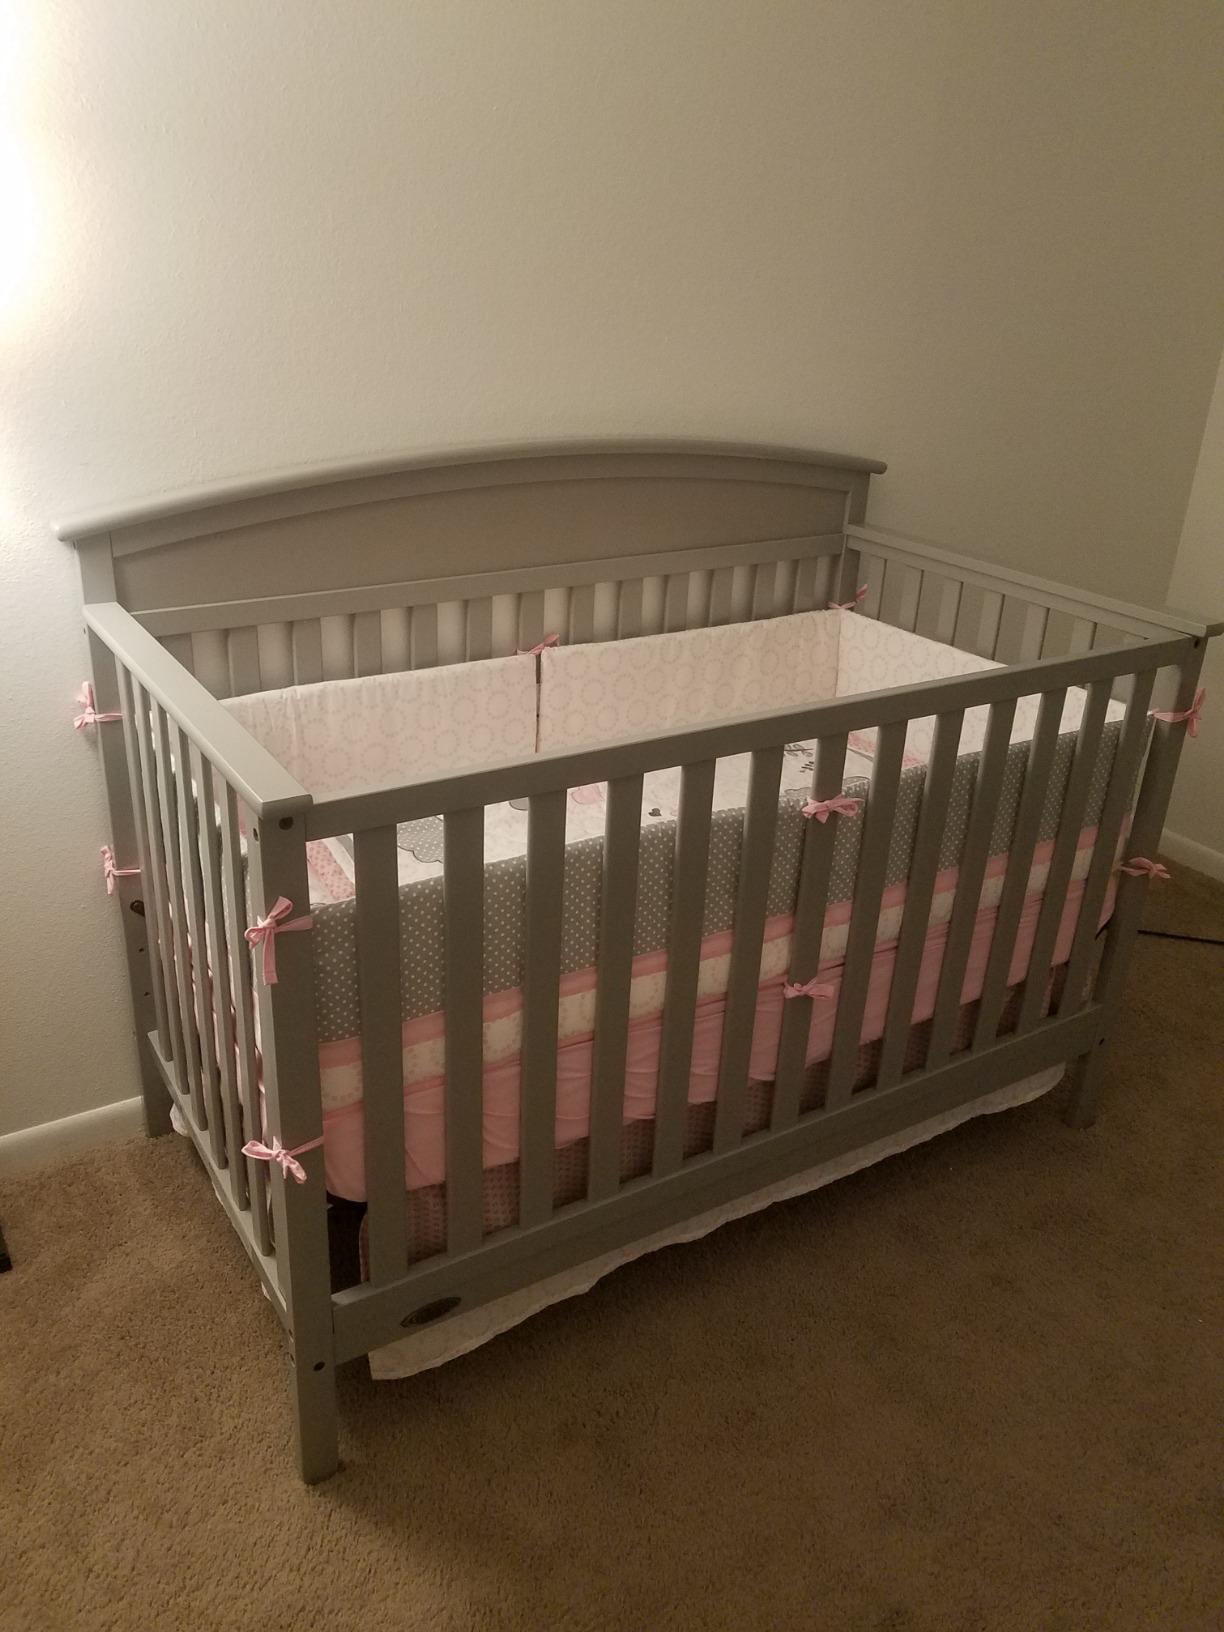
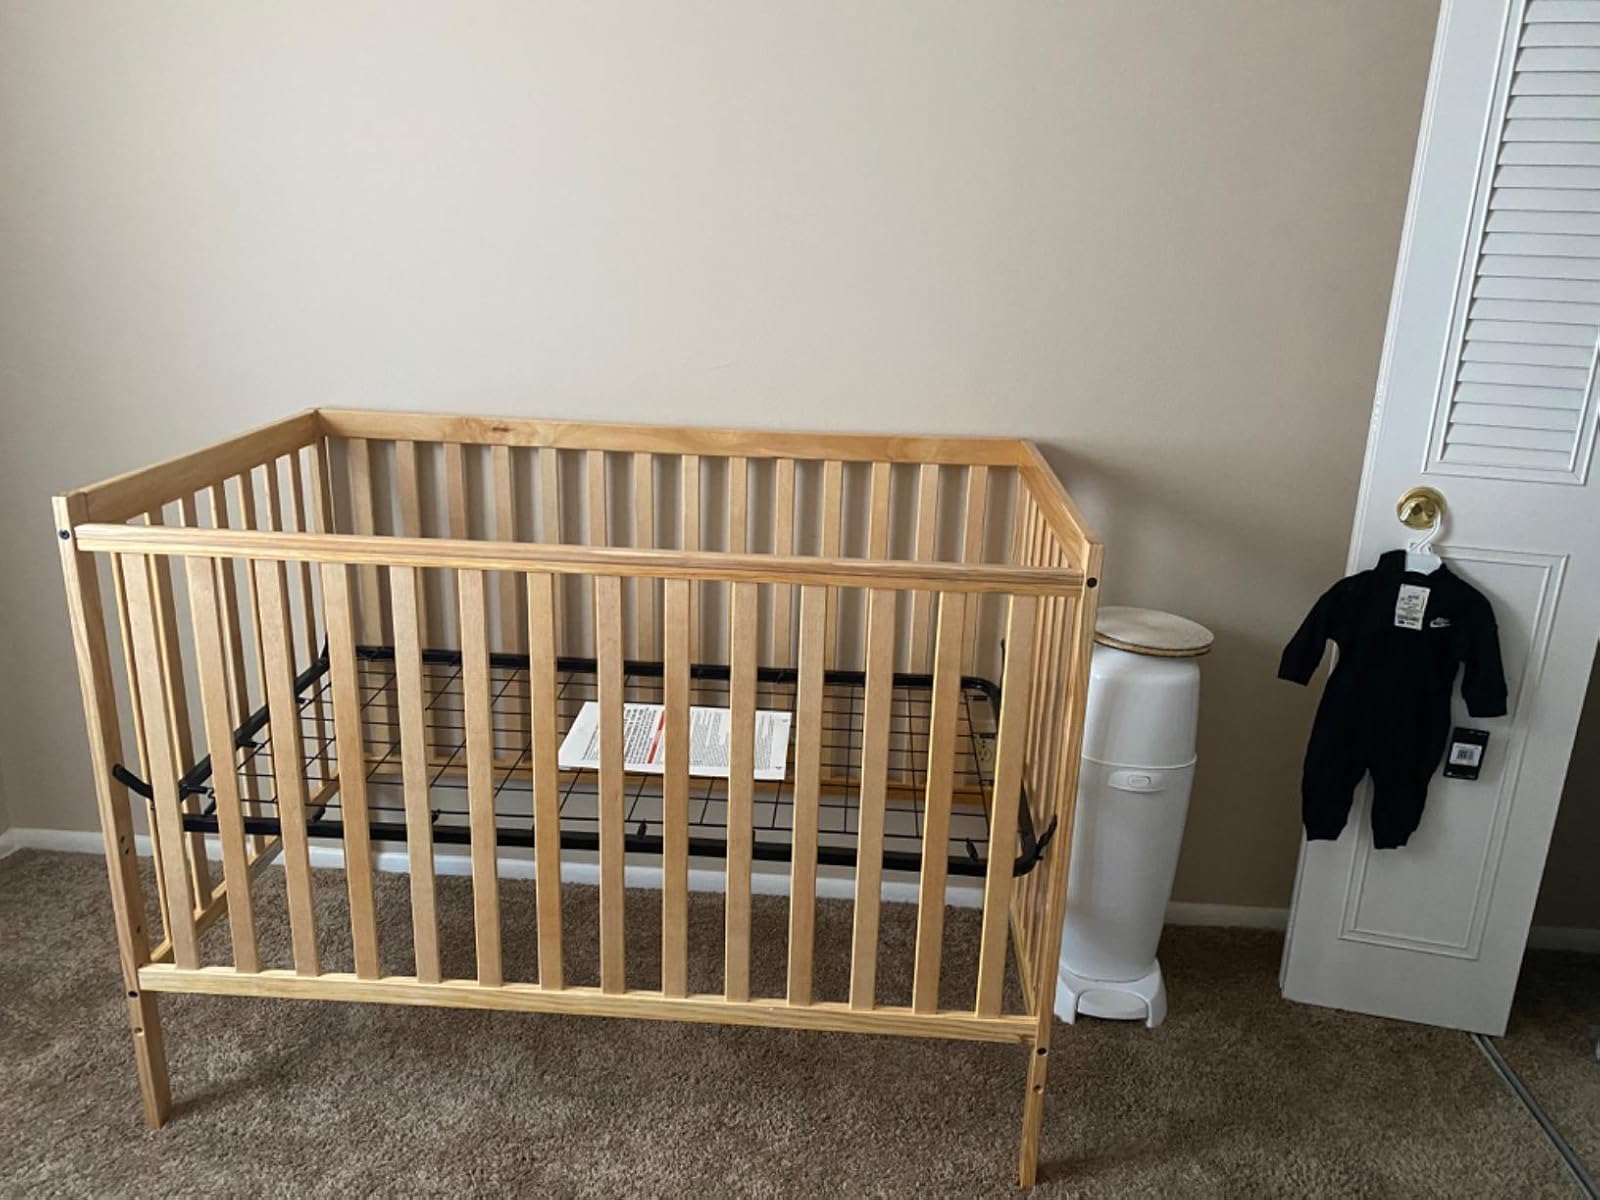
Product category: products_crib
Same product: no